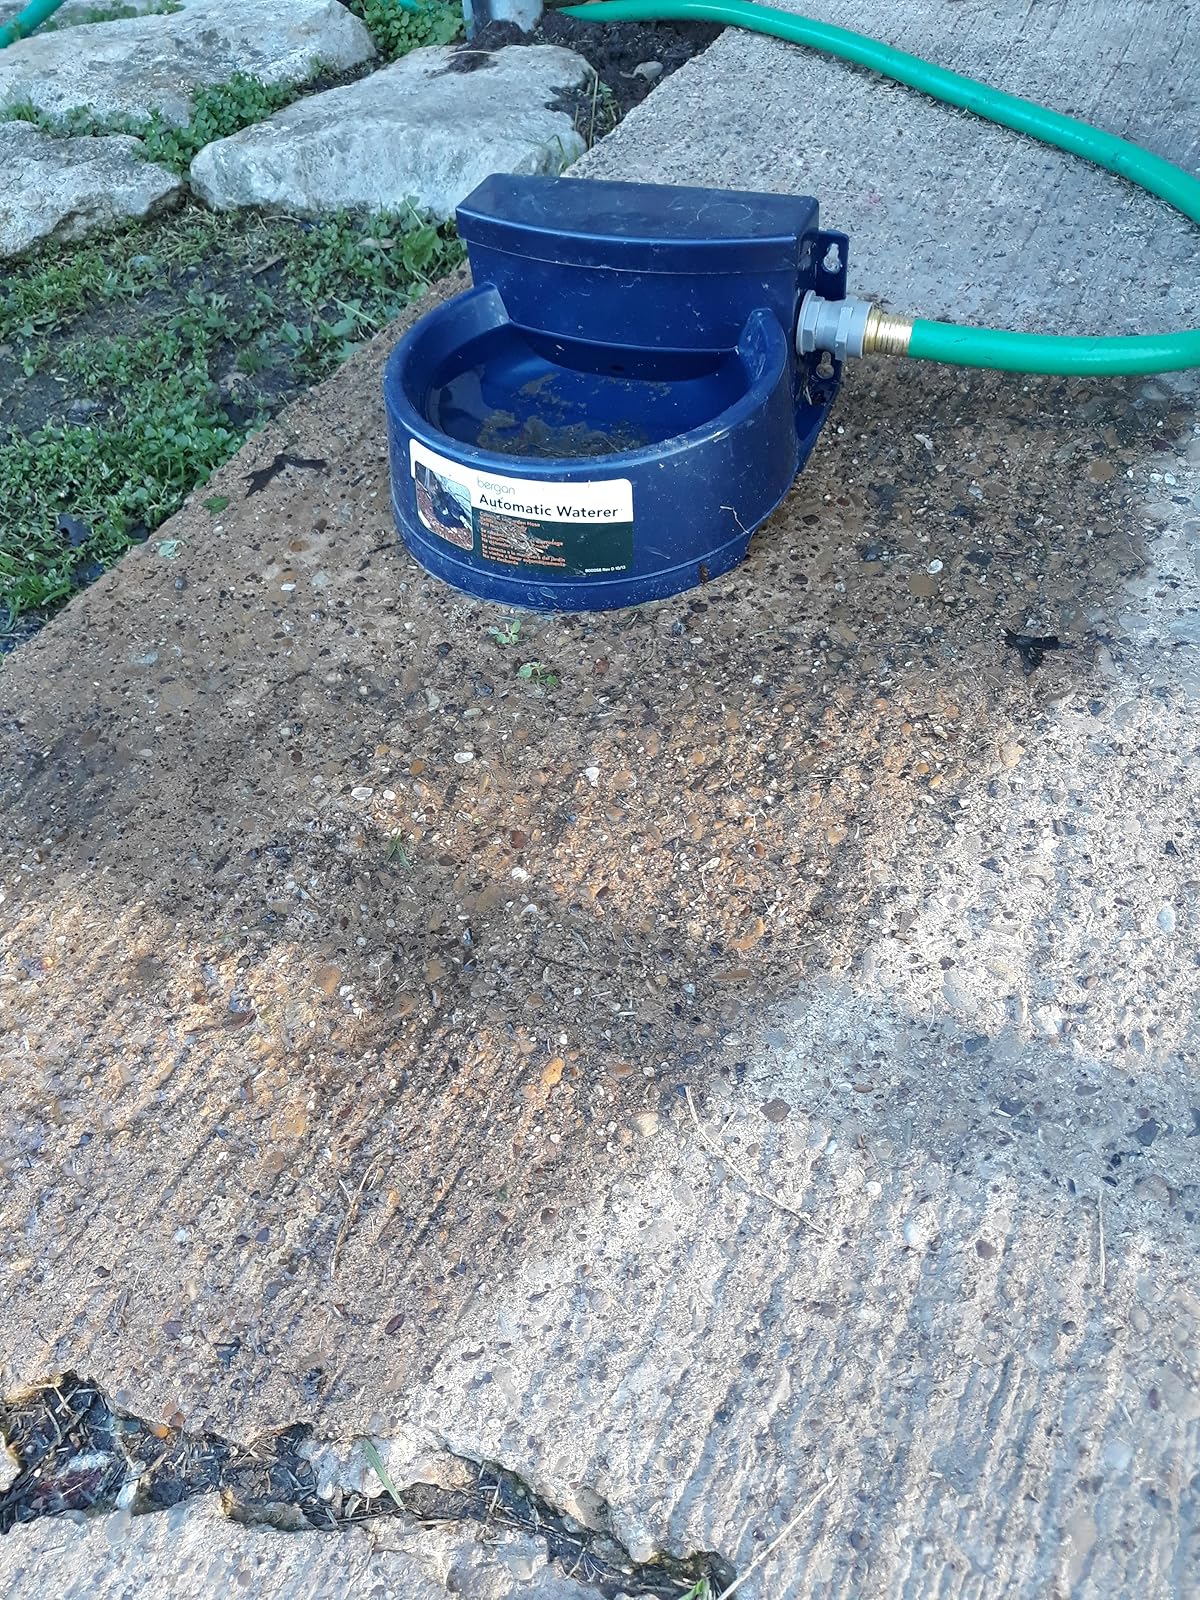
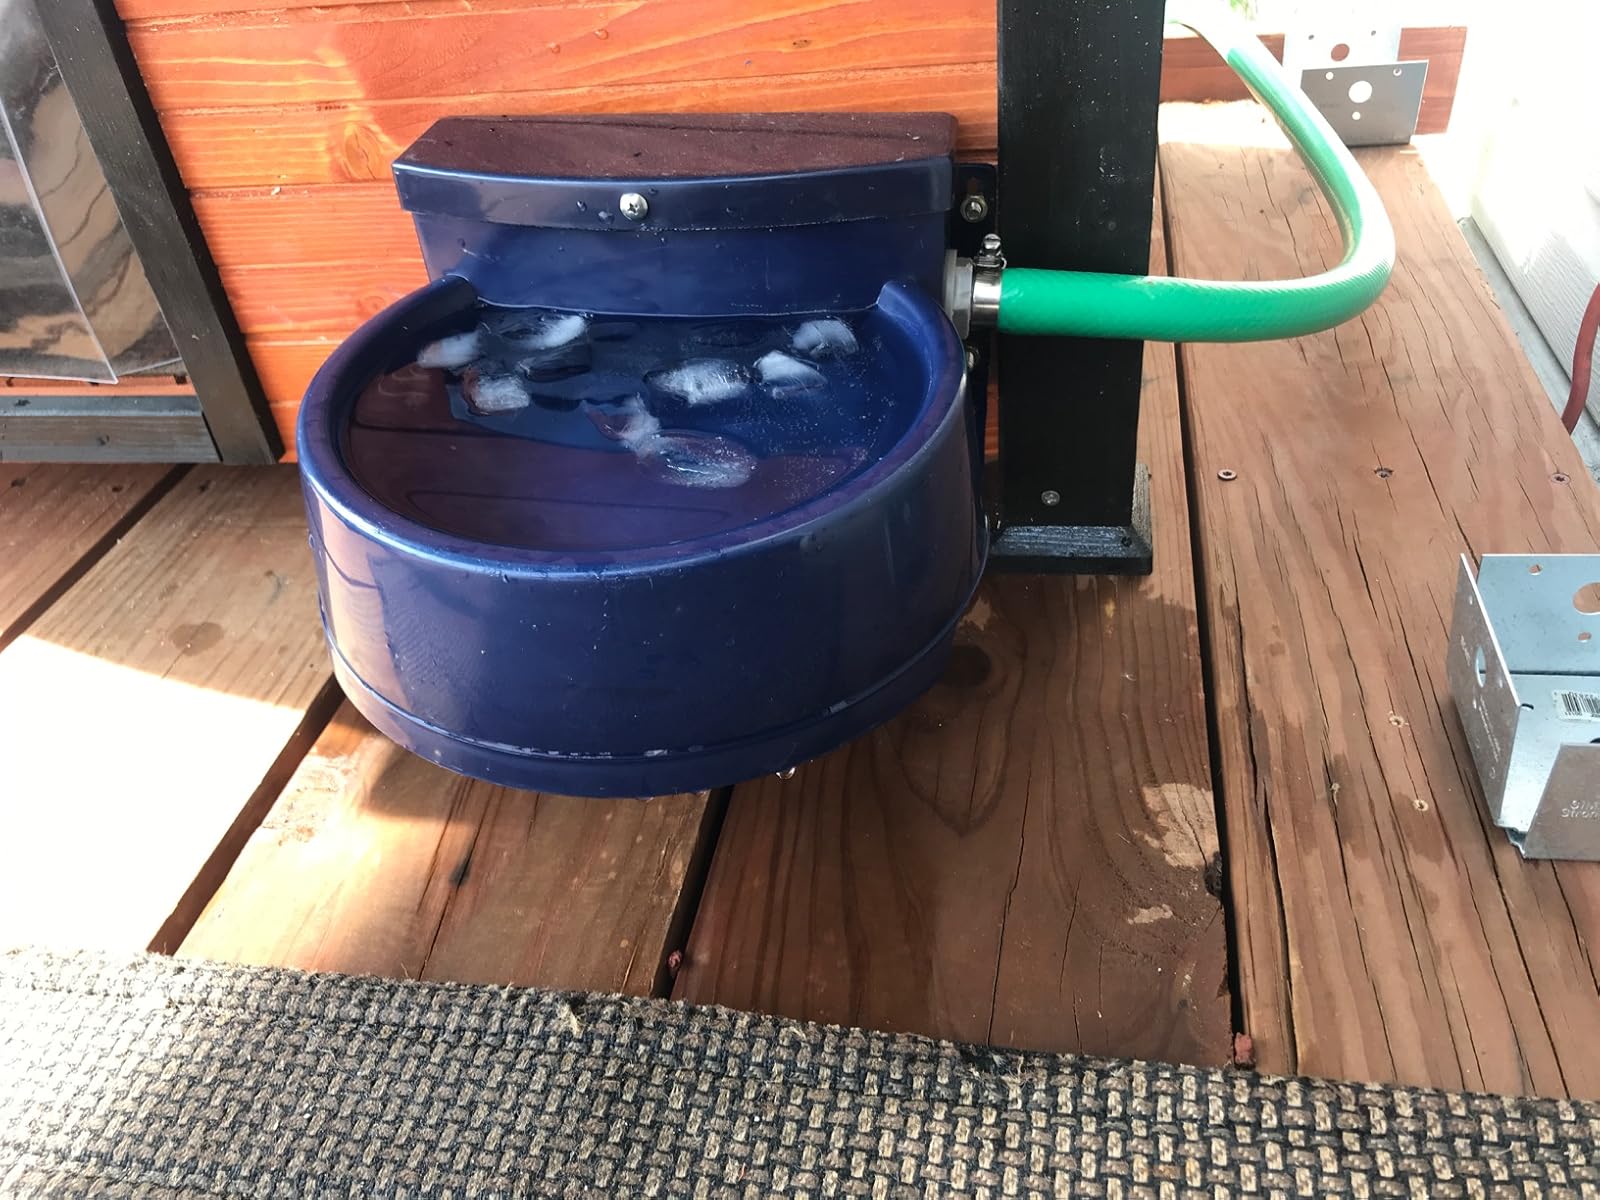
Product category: items_bowl
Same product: yes